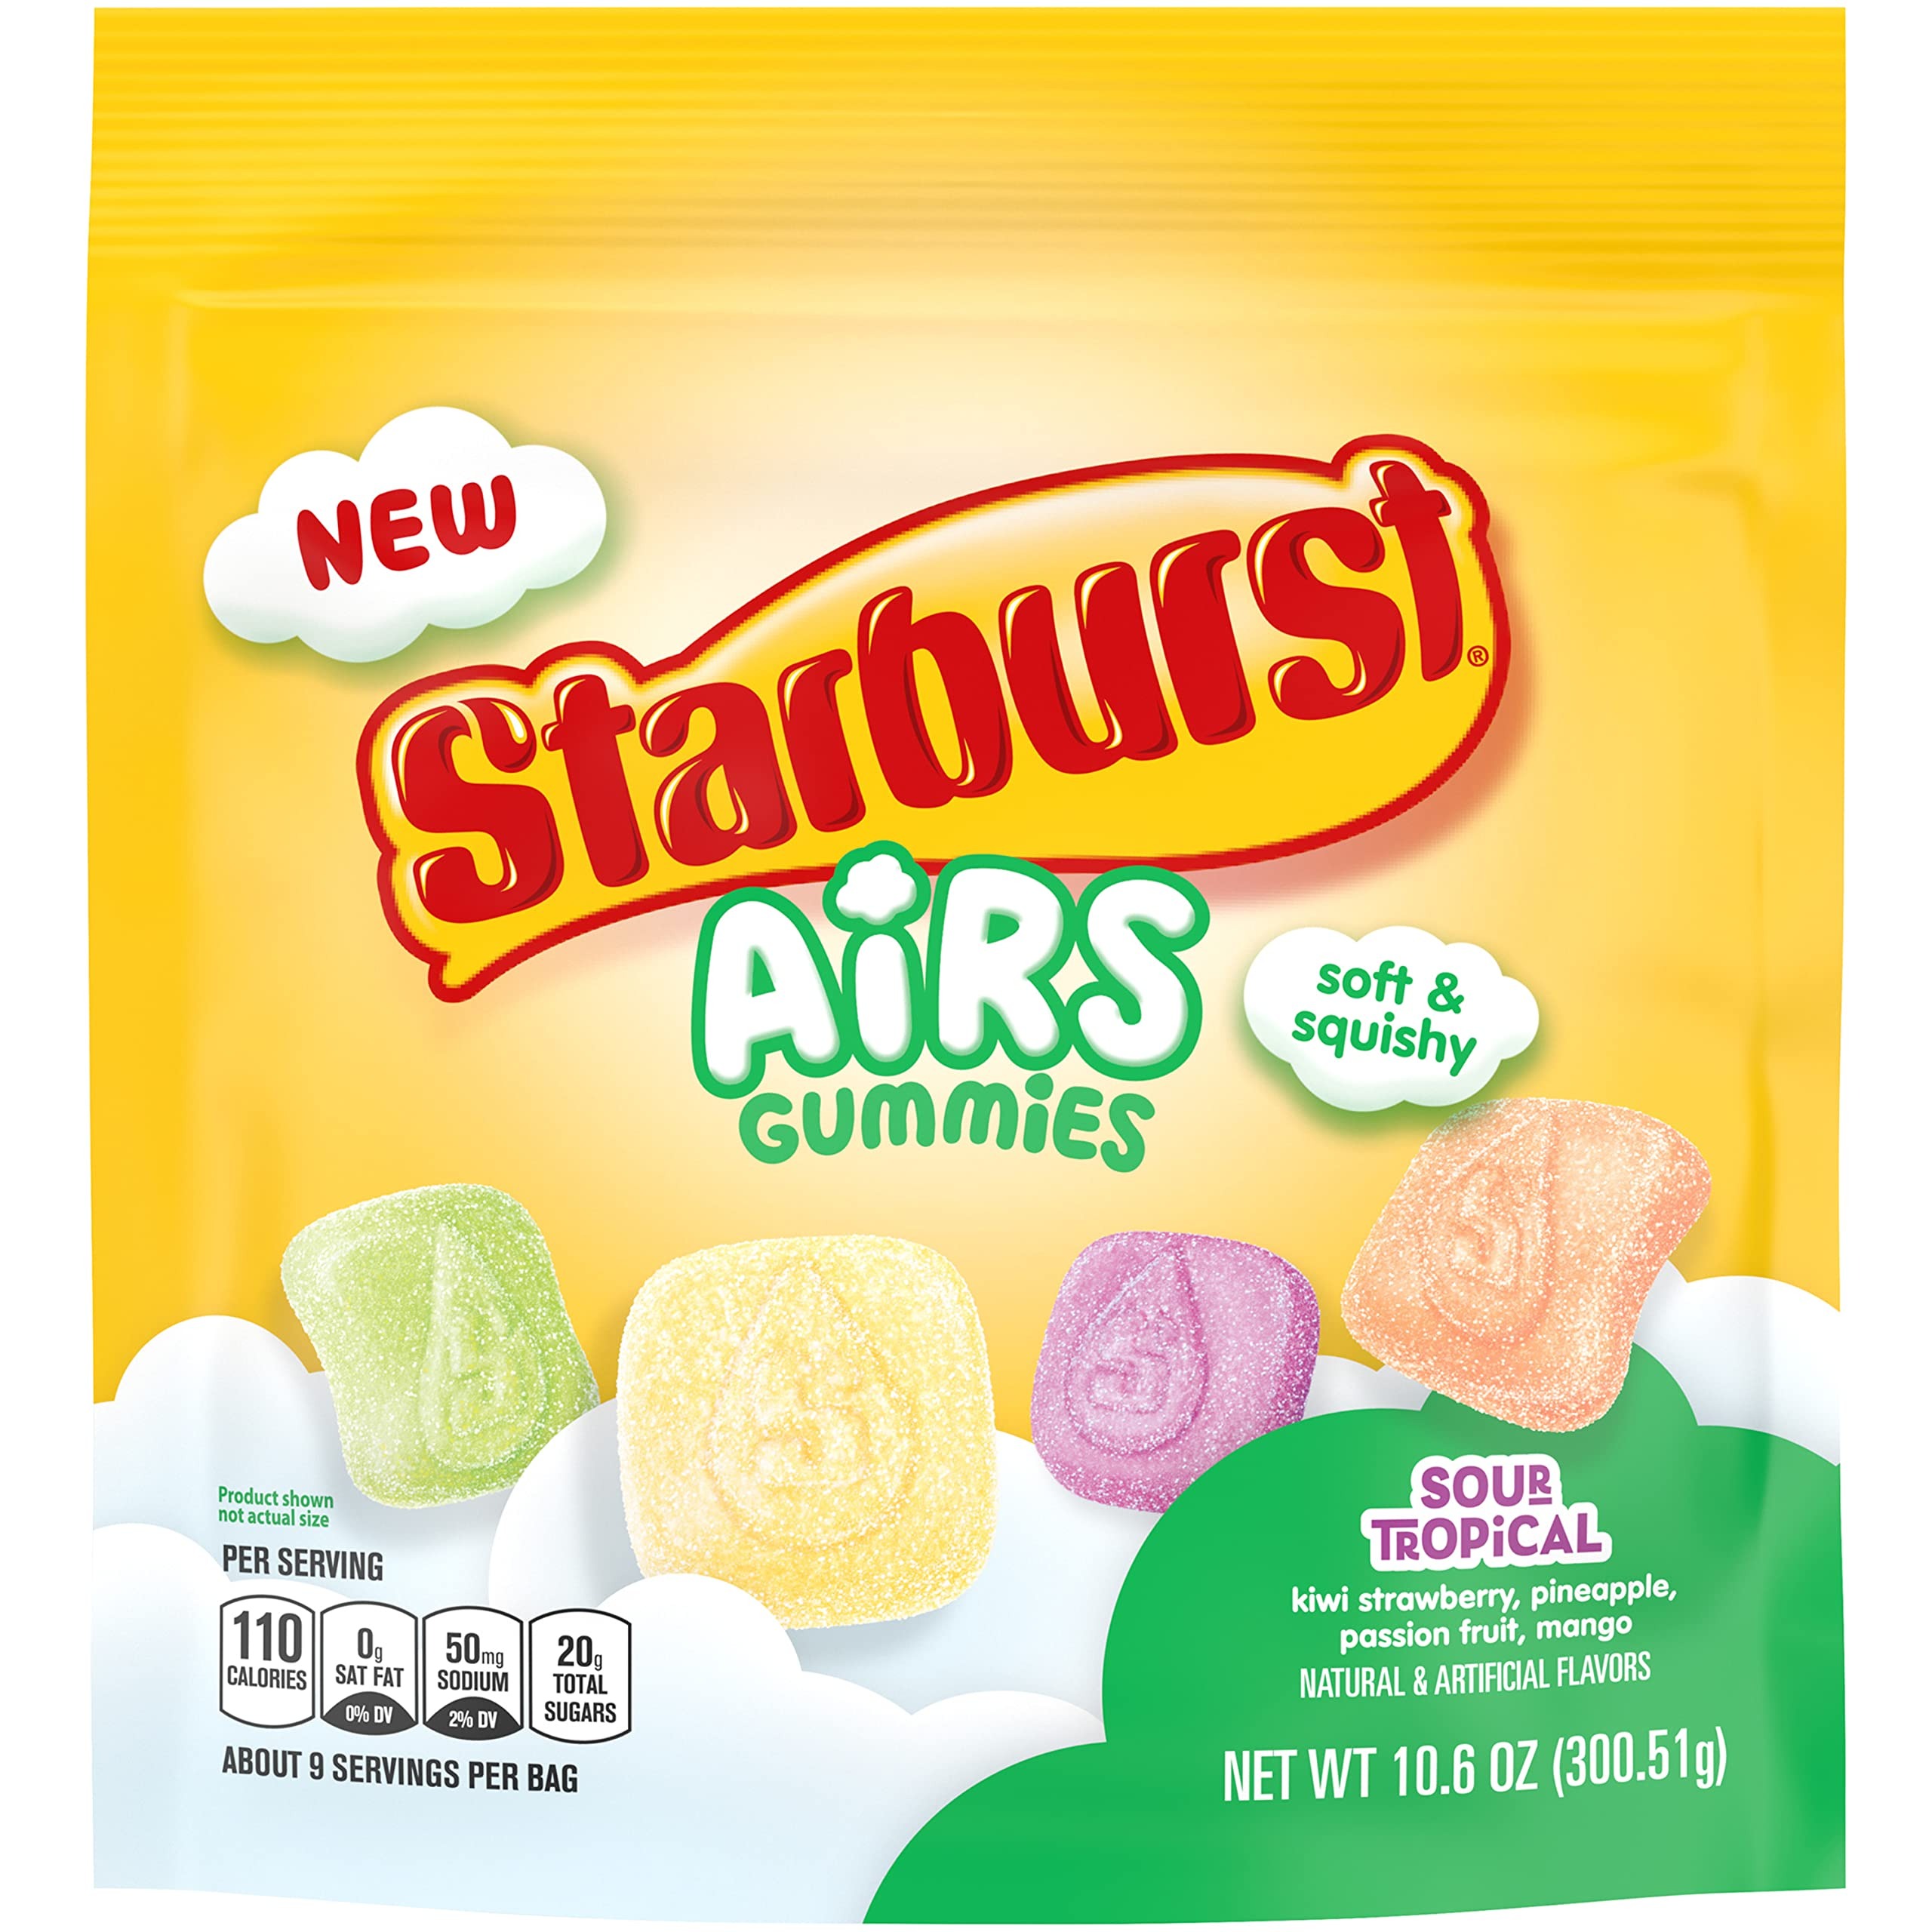
Item Name: STARBURST AIRS SOUR TROPICAL
Bullet Point: STARBURST AIRS SOUR TROPICAL
Value: 10.6
Unit: Ounce

Price: 9.23